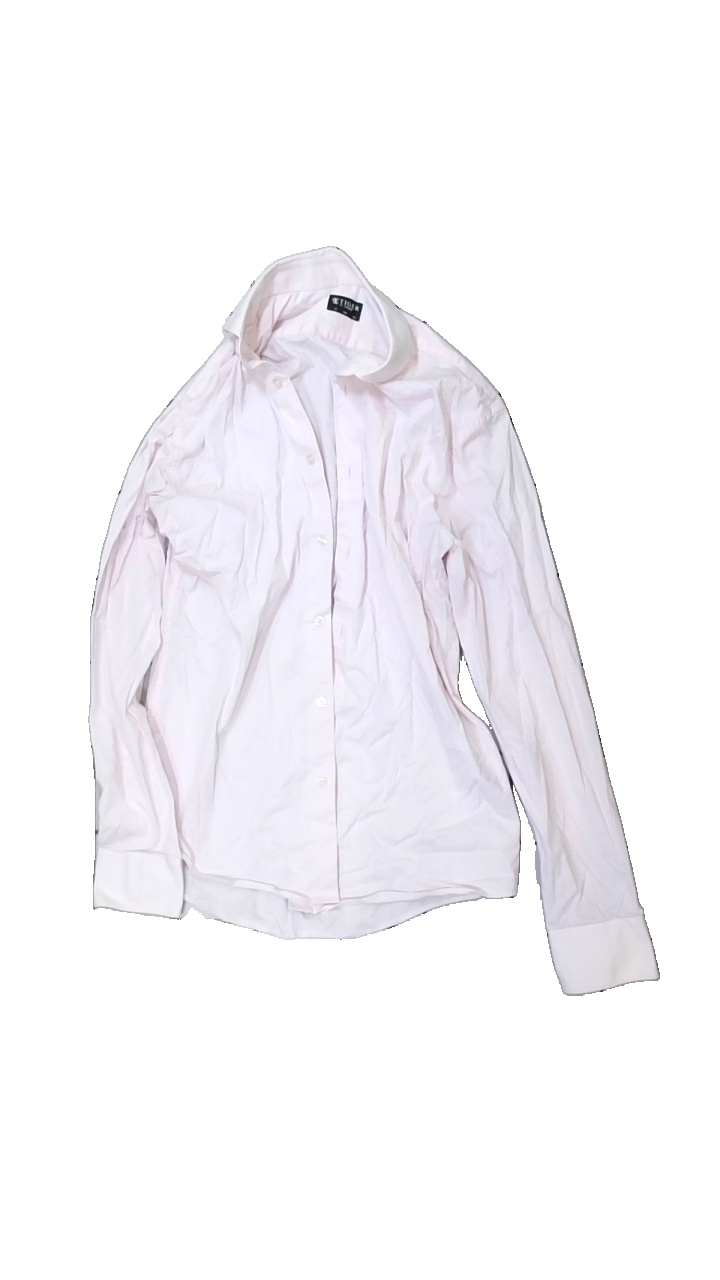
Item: Shirt (Men)
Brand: Tiger Of Sweden
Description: Pink shirt
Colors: Pink
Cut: Regular
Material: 50% cotton, 50% nylon
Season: All
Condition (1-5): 3
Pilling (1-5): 4
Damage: Stained collar
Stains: Minor
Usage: Export
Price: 50-100